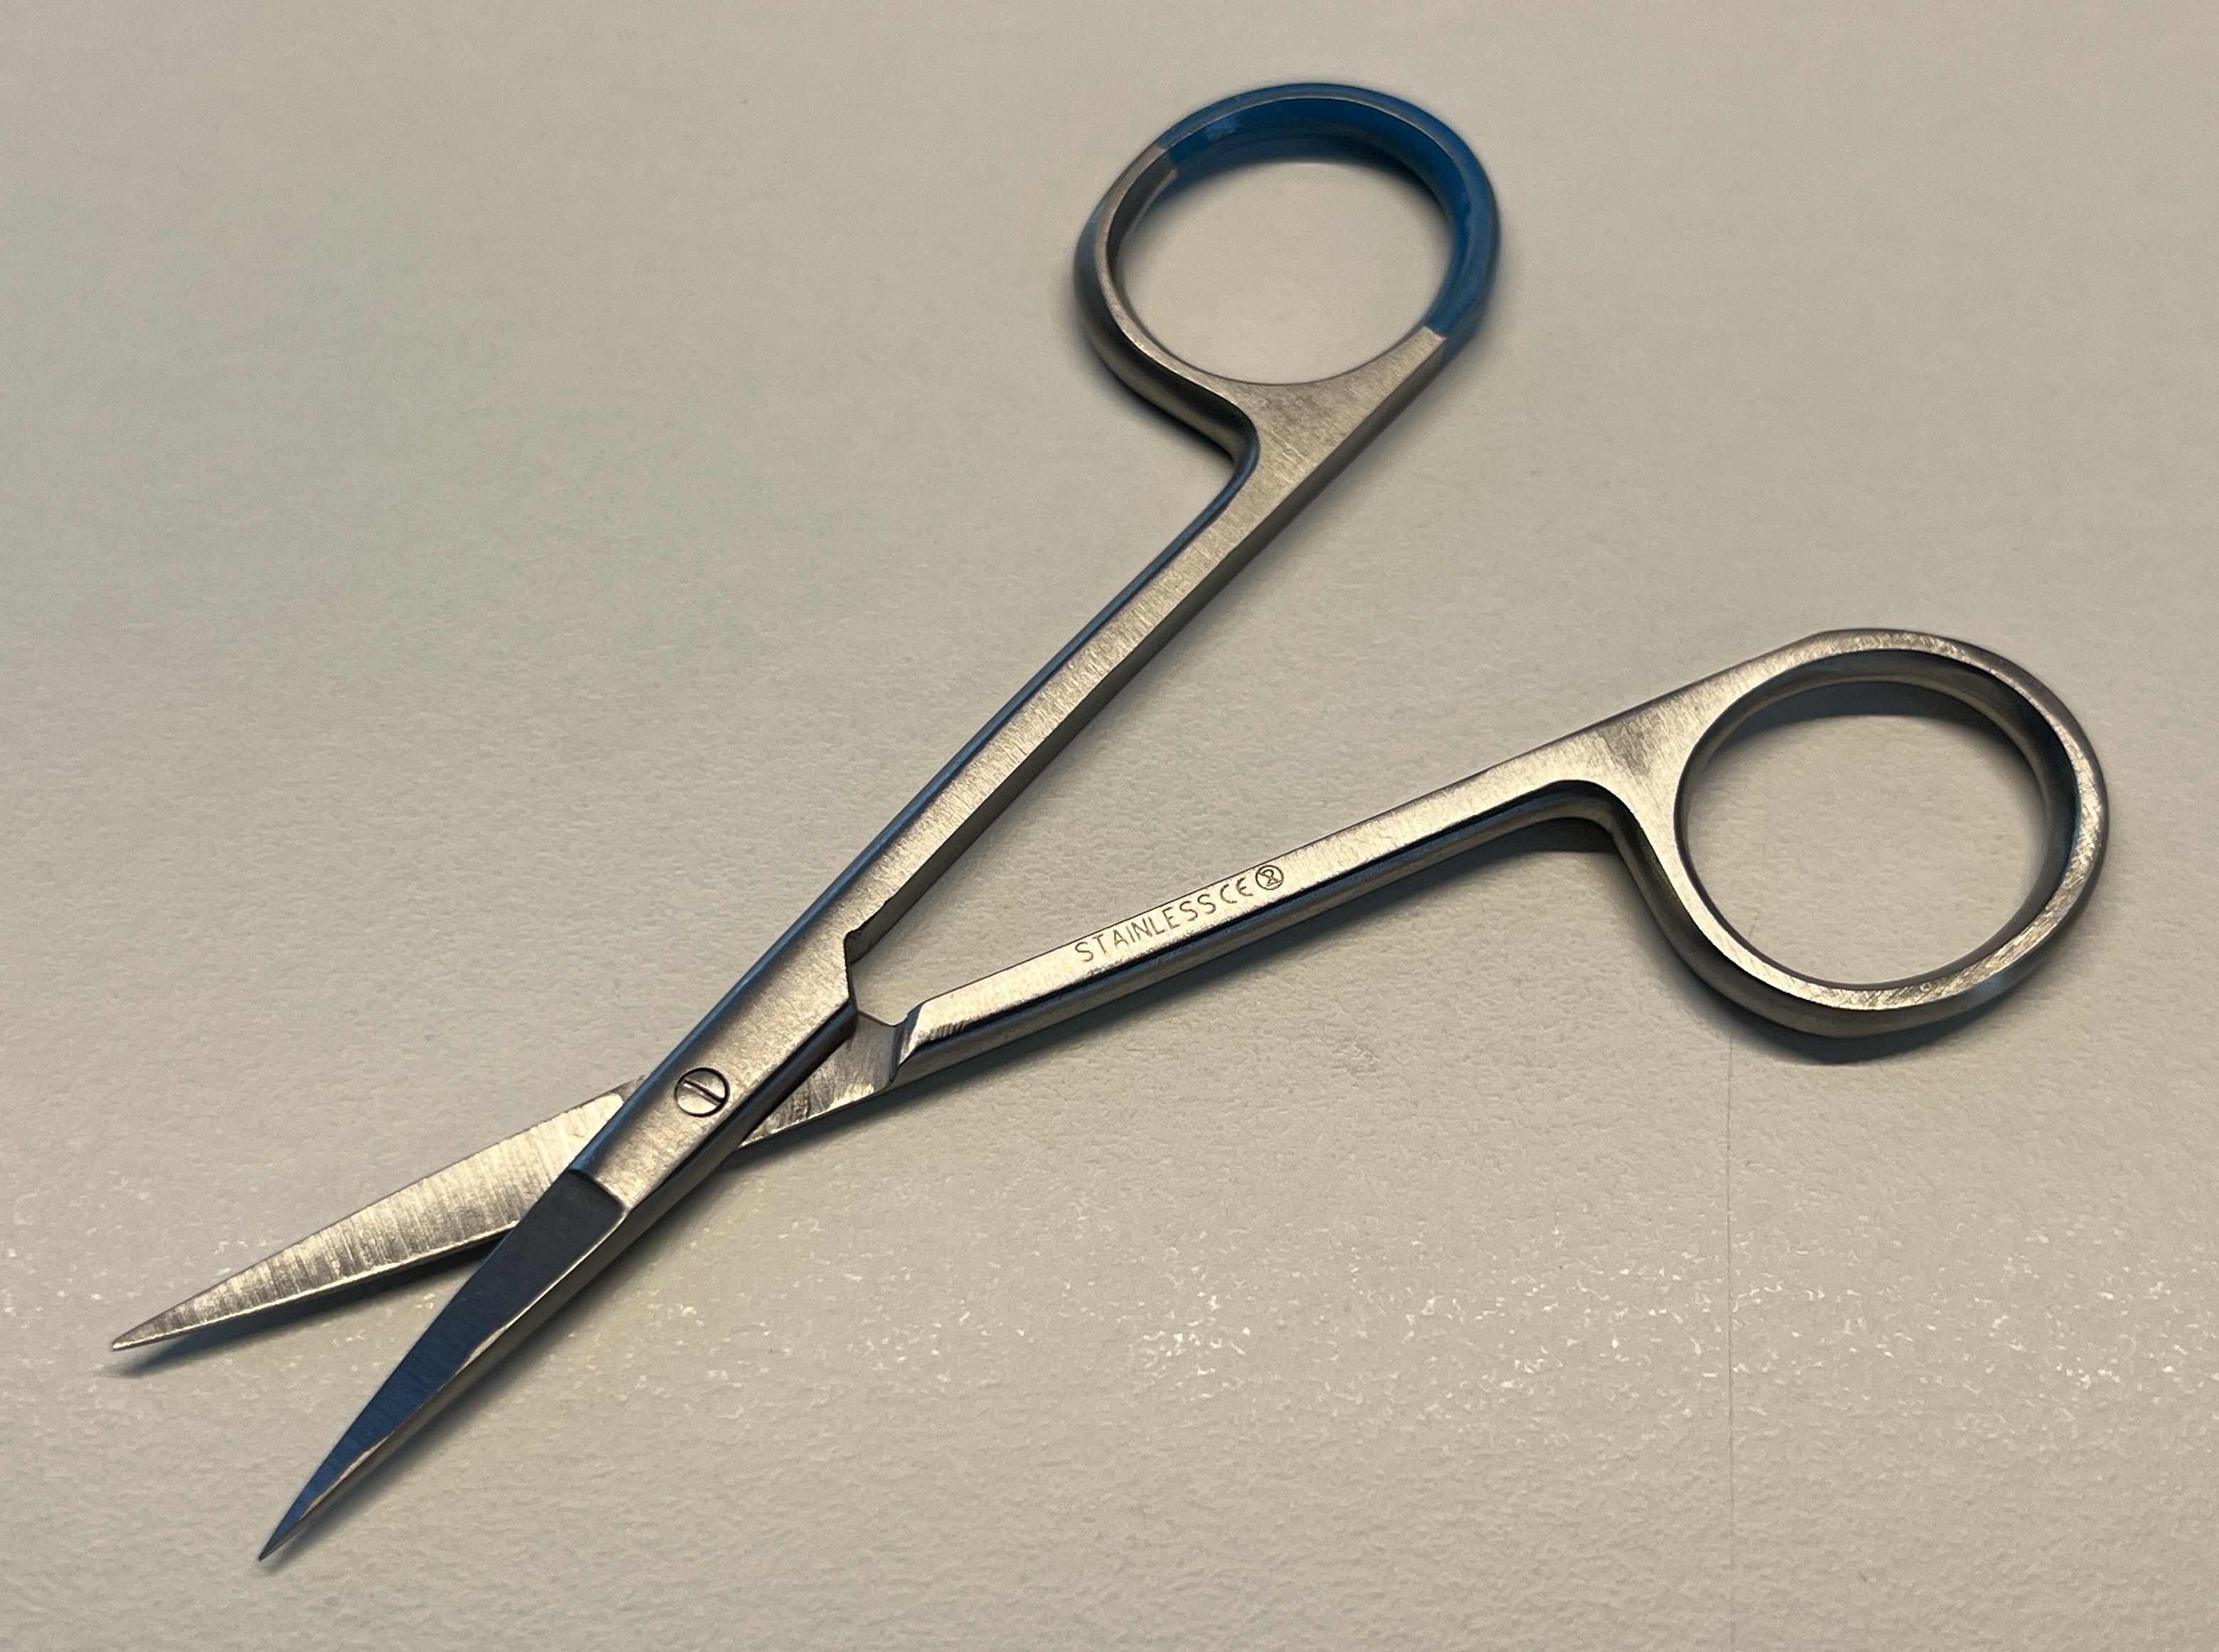
Hinged instrument state: open